Hugh Walpole

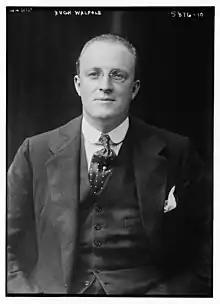
Walpole

Sir Hugh Seymour Walpole, CBE (13 March 18841 June 1941) was an English novelist. He was the son of an Anglican clergyman, intended for a career in the church but drawn instead to writing. Among those who encouraged him were the authors Henry James and Arnold Bennett. His skill at scene-setting and vivid plots, as well as his high profile as a lecturer, brought him a large readership in the United Kingdom and North America. He was a best-selling author in the 1920s and 1930s but has been largely neglected since his death.